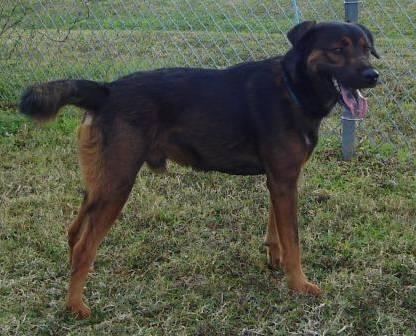
dog